Cold Feet

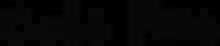

Cold Feet is a British comedy-drama television series produced by Granada Television for the ITV network. The series was created and principally written by Mike Bullen as a follow-up to his 1997 Comedy Premiere special of the same name. The series follows three couples experiencing the ups-and-downs of romance, originally Adam Williams and Rachel Bradley (James Nesbitt and Helen Baxendale), Pete and Jenny Gifford (John Thomson and Fay Ripley) and Karen and David Marsden (Hermione Norris and Robert Bathurst). As the original series progressed, the Giffords divorced and Pete married Jo Ellison (Kimberley Joseph), whilst Karen and David also separated, forming relationships with Mark Cubitt (Sean Pertwee) and Robyn Duff (Lucy Robinson).